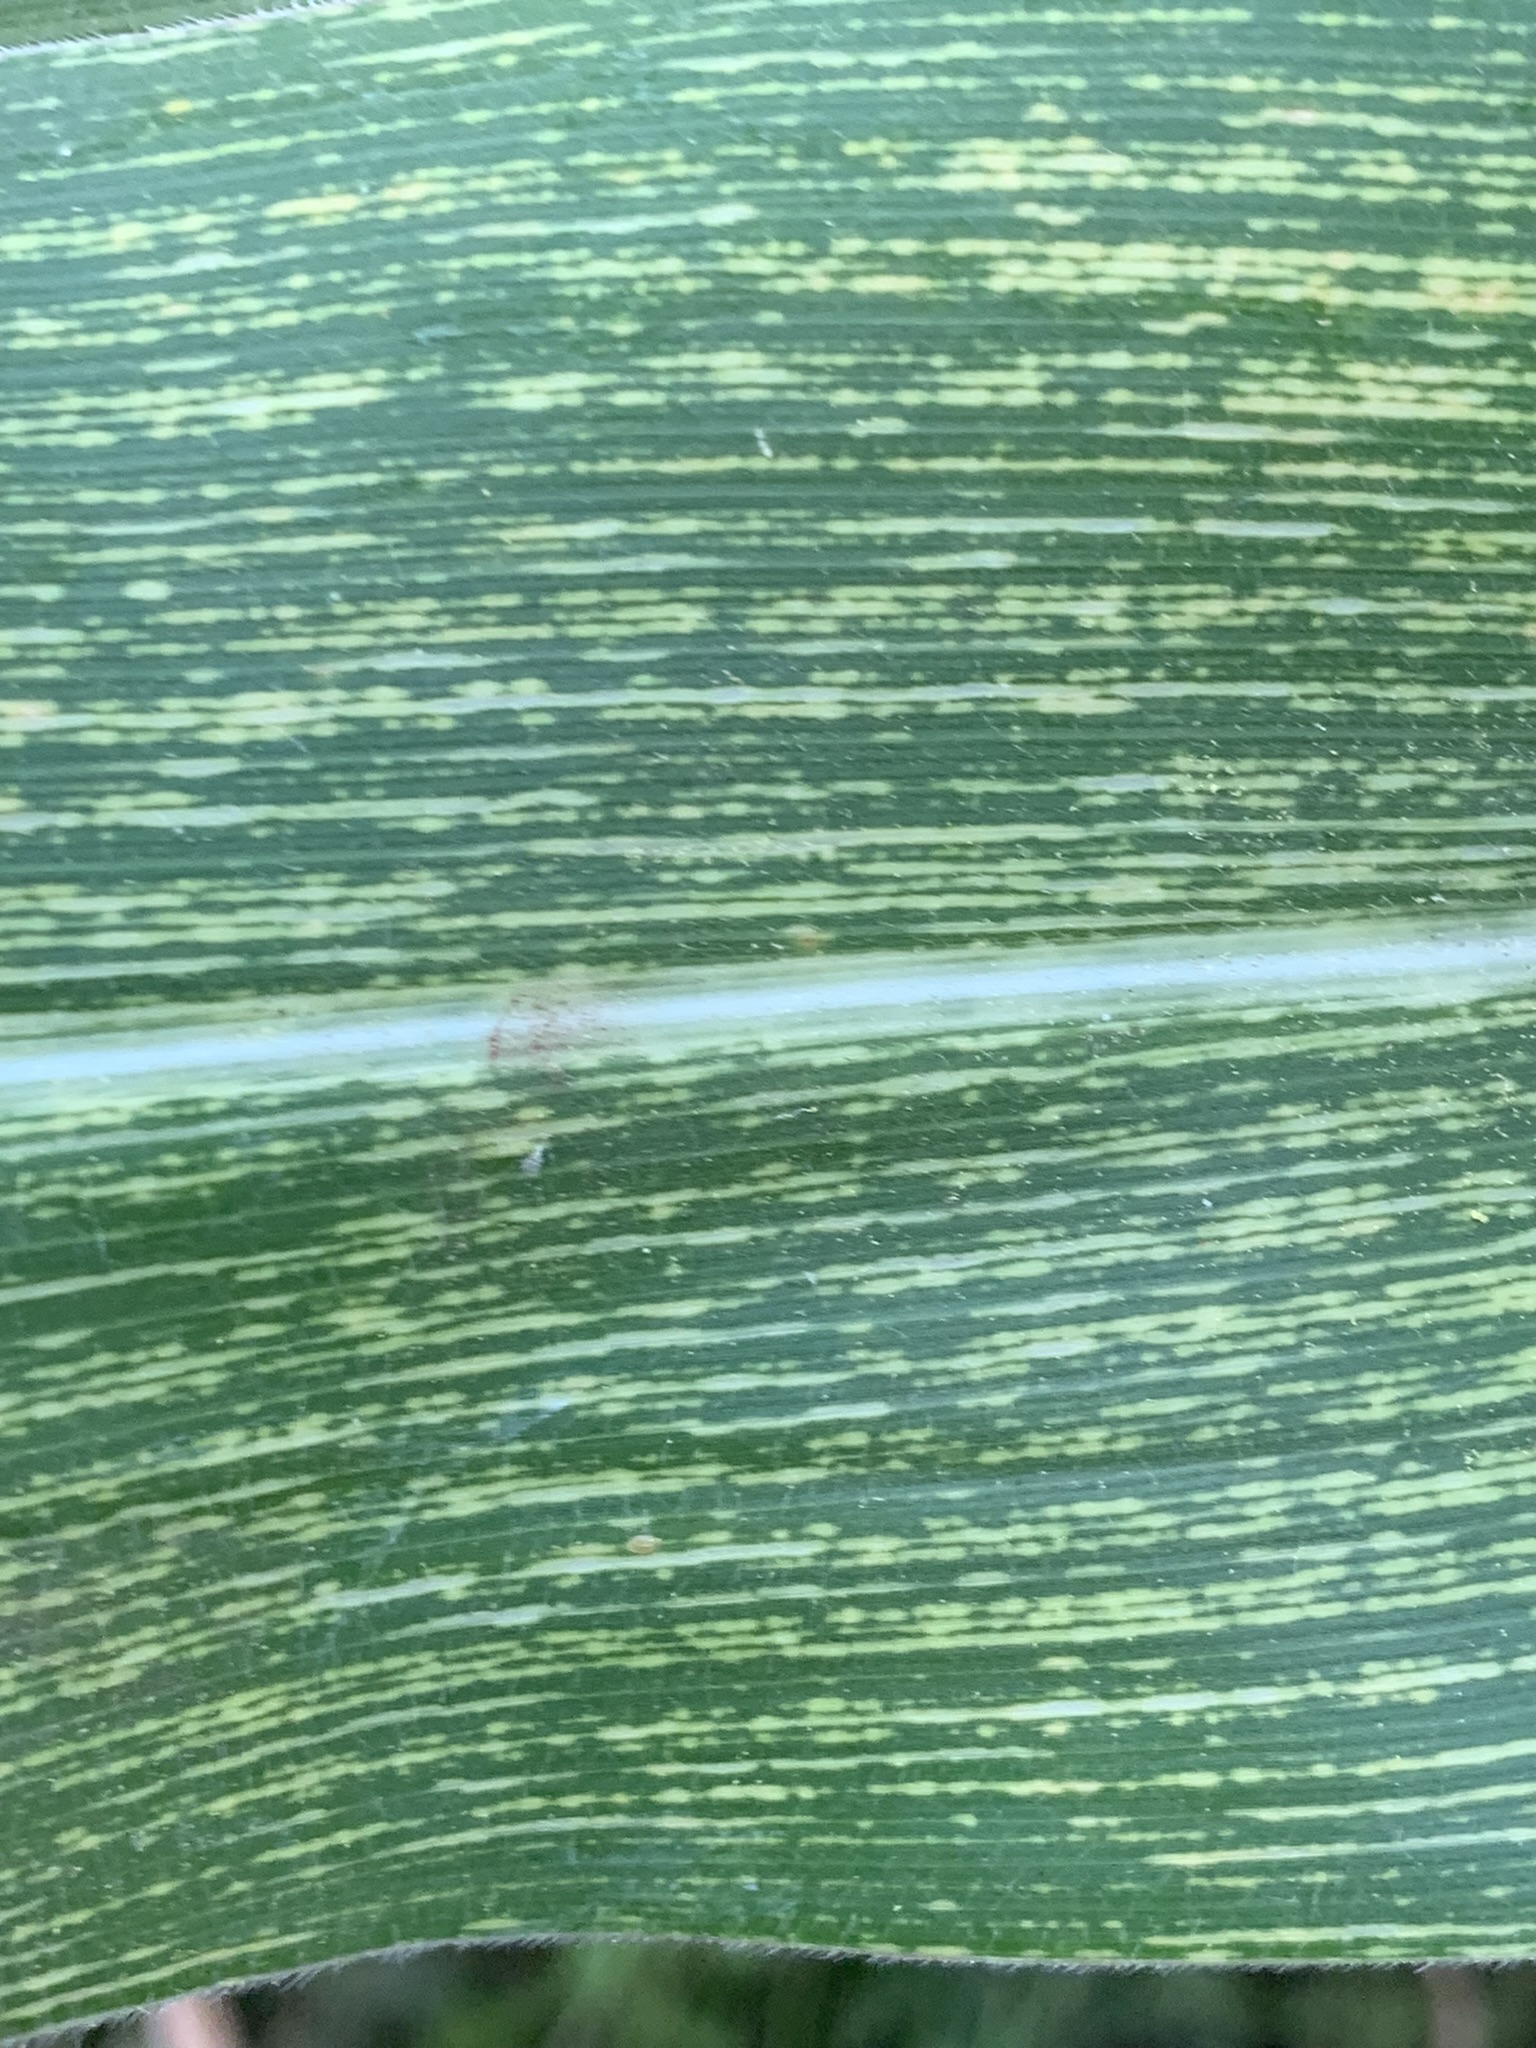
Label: MSV